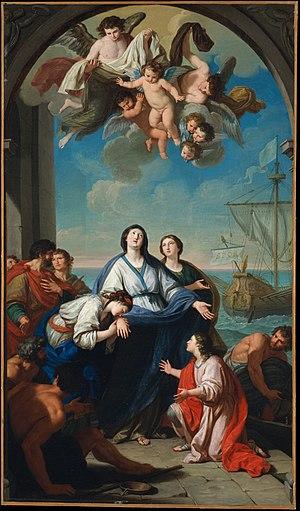
Eustochium est une sainte chrétienne. Elle est la fille de sainte Paule, à laquelle elle succéda à la tête d'un monastère à Bethléem, et la sœur de sainte Blésille. Comme sa mère, elle est associée aux Mères du désert.
Giuseppe Bottani, né à Crémone en 1717 et mort à Mantoue en 1784, est un peintre baroque italien.